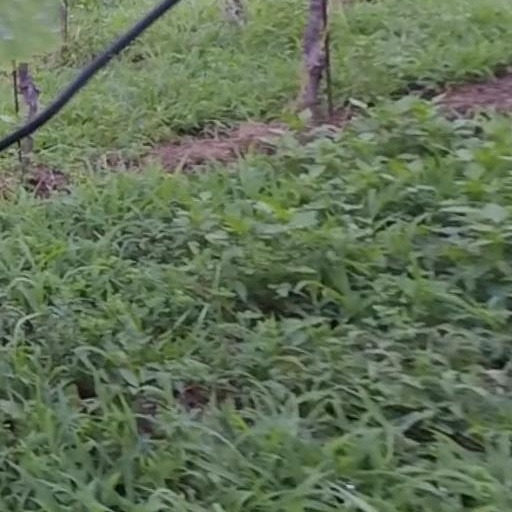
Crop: grape